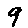
Label: 9